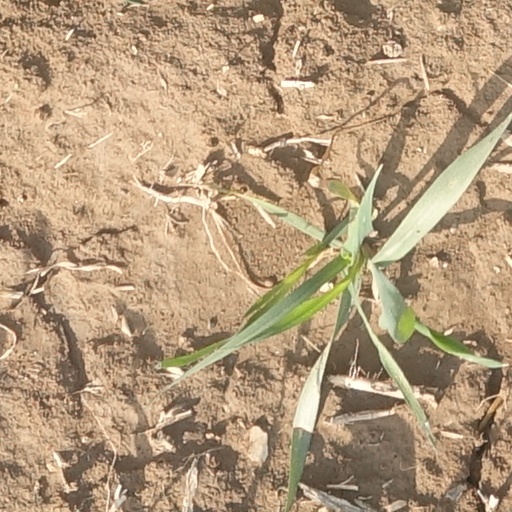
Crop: wheat